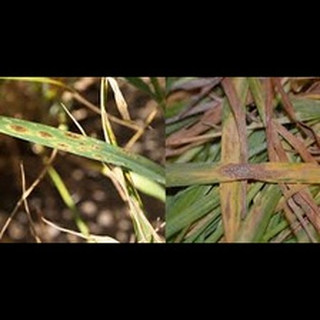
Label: wheat_tan_spot